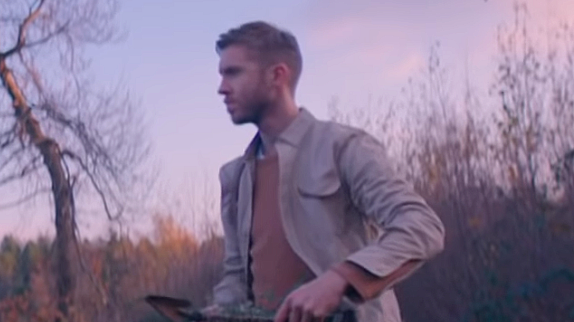
Gender: men